Ruy López de Segura

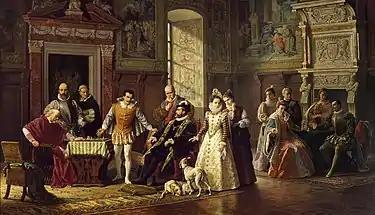
Ruy López playing Leonardo di Bona in the Spanish royal court; also depicted is King Philip II of Spain. (Luigi Mussini, 1883)

Rodrigo "Ruy" López de Segura ( – c. 1580) was a Spanish chess player, author, and Catholic priest whose 1561 treatise "Libro de la invención liberal y Arte del juego del Axedrez" was one of the first books about modern chess in Europe. He made great contributions to chess opening theory, including in the King's Gambit and the Ruy López (or Spanish) opening that bears his name. López was also the strongest player in Spain for about 20 years.